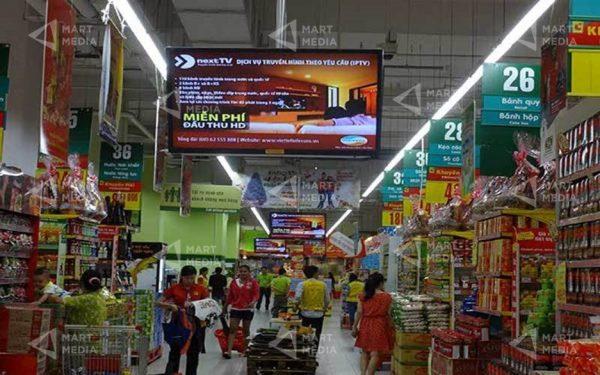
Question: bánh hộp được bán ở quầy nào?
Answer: quầy 26